Bryce Taylor (basketball)

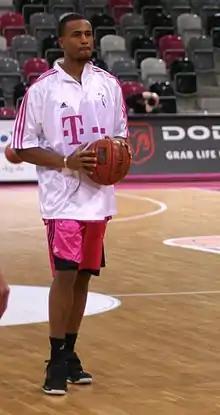
Taylor with Telekom Baskets Bonn

Bryce Taylor (born September 27, 1986) is an American-German professional former basketball player currently working as an assistant coach for the Indiana Mad Ants of the NBA G League. He played college basketball at University of Oregon. In April 2018, he was granted German citizenship.